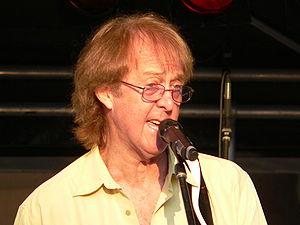
Spencer Davis est un chanteur et guitariste britannique né Spencer David Nelson Davies le 17 juillet 1939 à Swansea, au Pays de Galles. Il joue également de l'harmonica.